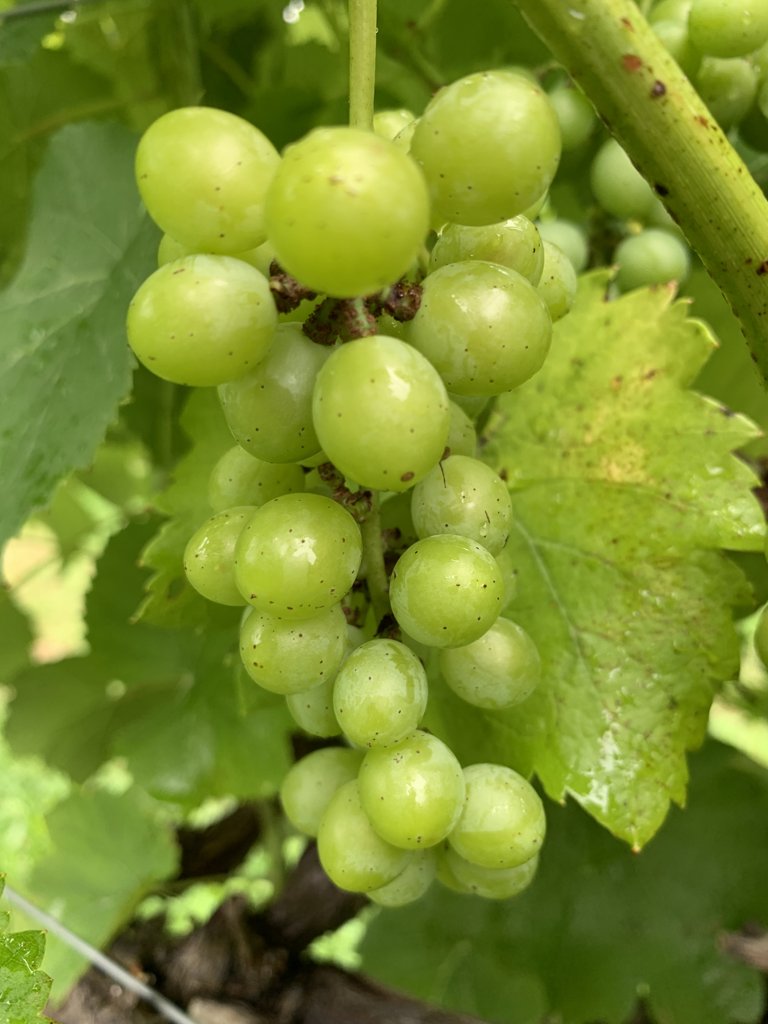
Berries visible: 39
Grape clusters: 3